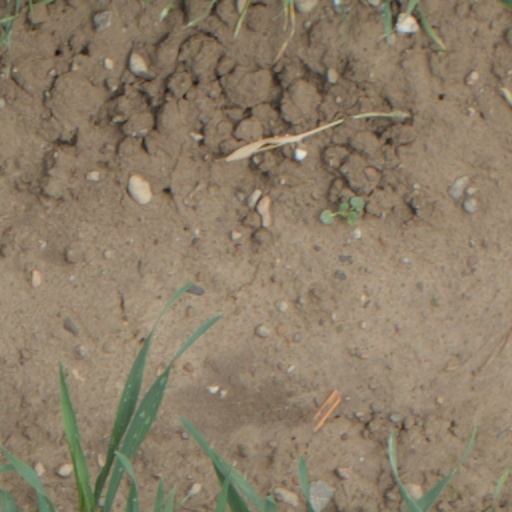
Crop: wheat